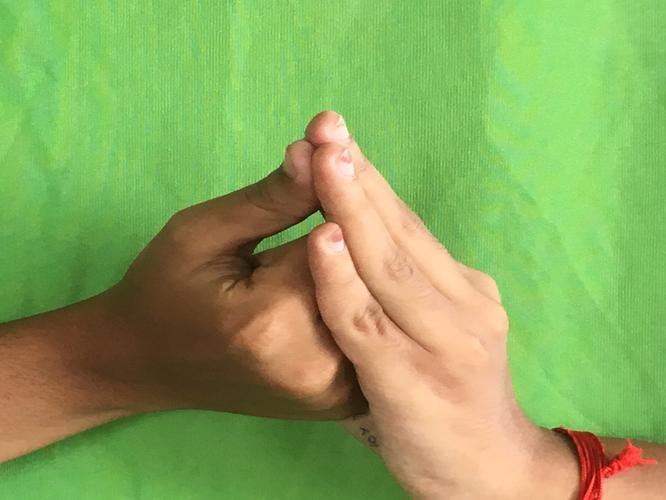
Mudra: Shanka
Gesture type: double_hand